List of Billboard Easy Listening number ones of 1976

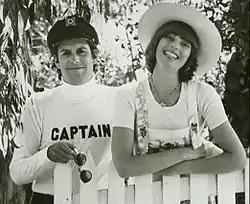
A man wearing a nautical hat and a sweater with "Captain" on it, and a woman wearing a broad-brimmed hat and dungarees leaning on a picket fence

In 1976, "Billboard" magazine published a chart ranking the top-performing songs in the United States in the easy listening or middle of the road market. The chart, which in 1976 was entitled Easy Listening, has undergone various name changes and has been published under the title Adult Contemporary since 1996. In 1976, 40 singles topped the chart, then published under the title Easy Listening. Through the issue of "Billboard" dated February 14, the header of the chart stated that it listed "best-selling middle-of-the-road singles compiled from national retail sales and radio station airplay". In the following week's issue, the reference to retail sales was removed and the header stated that the chart was based on radio airplay only.